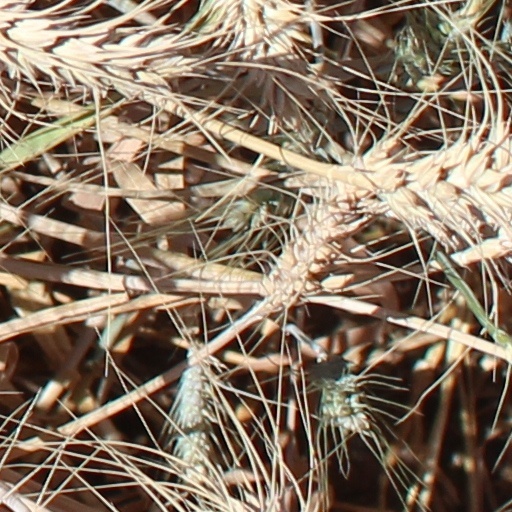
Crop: wheat